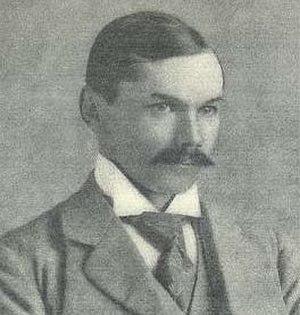
La littérature néerlandaise du XIXᵉ siècle est la littérature de langue néerlandaise produite au XIXᵉ siècle. Cette limite initiale, dans le temps, sera toutefois dépassée dans l'intérêt de la cohérence de l'article, dans l'introduction du sujet et lorsque seront traités des auteurs ayant leurs racines esthétiques au XIXᵉ siècle et une partie de leur production littéraire au XXᵉ siècle.
Frederik Willem van Eeden est un écrivain, psychiatre et réformateur social néerlandais, né le 3 avril 1860 à Haarlem, mort le 16 juin 1932 à Bussum.